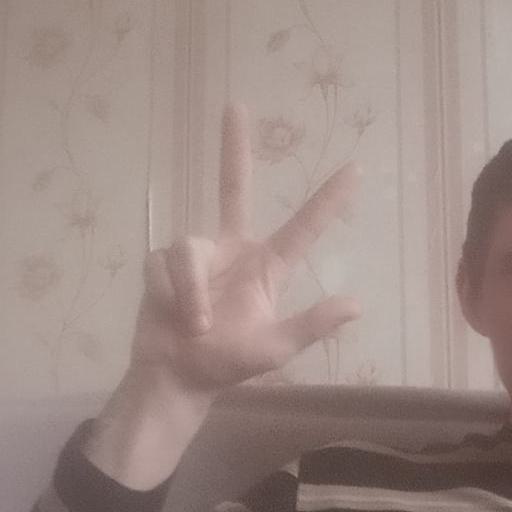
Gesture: three2